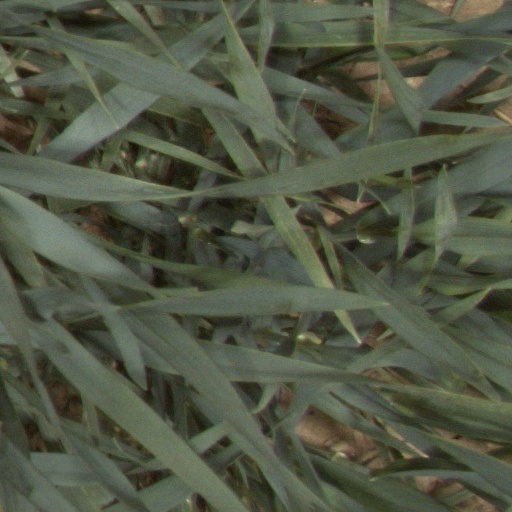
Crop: wheat